Diaspora

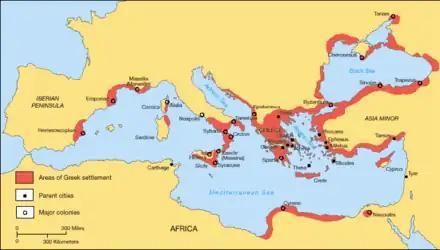
Greek territories and colonies during the Archaic period (750–550 BC)

Some observers have labeled evacuation from New Orleans and the Gulf Coast in the wake of Hurricane Katrina the New Orleans diaspora, since a significant number of evacuees have not been able to return, yet maintain aspirations to do so. Agnieszka Weinar (2010) notes the widening use of the term, arguing that recently, "a growing body of literature succeeded in reformulating the definition, framing diaspora as almost any "population" on the move and no longer referring to the specific "context" of their existence". It has even been noted that as charismatic Christianity becomes increasingly globalized, many Christians conceive of themselves as a diaspora, and form a bond that mimics salient features of some ethnic diasporas.